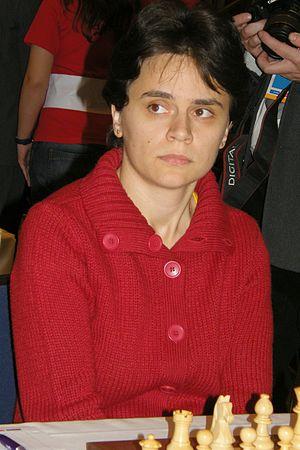
Corina-Isabela Peptan, née le 17 mars 1978, est une joueuse d'échecs roumaine, maître international et grand maître international féminin. Son classement Elo le plus élevé fut de 2 485 en juillet 2003, le plus haut jamais atteint par une joueuse roumaine.